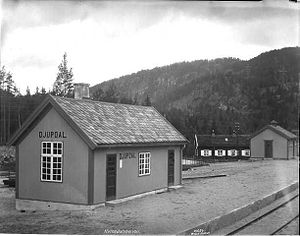
Djupdal Station
Djupdal Station var en jernbanestation på Numedalsbanen, der lå ved Djupdal i Rollag kommune i Norge.